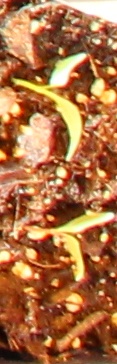
Label: Sugar beet